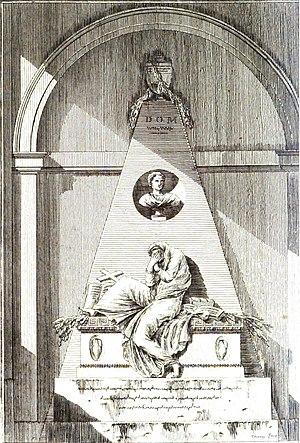
Planche tirée de Le Père Lachaise, ou Recueil de dessins au trait et dans leurs justes proportions des principaux monumens de ce cimetière.